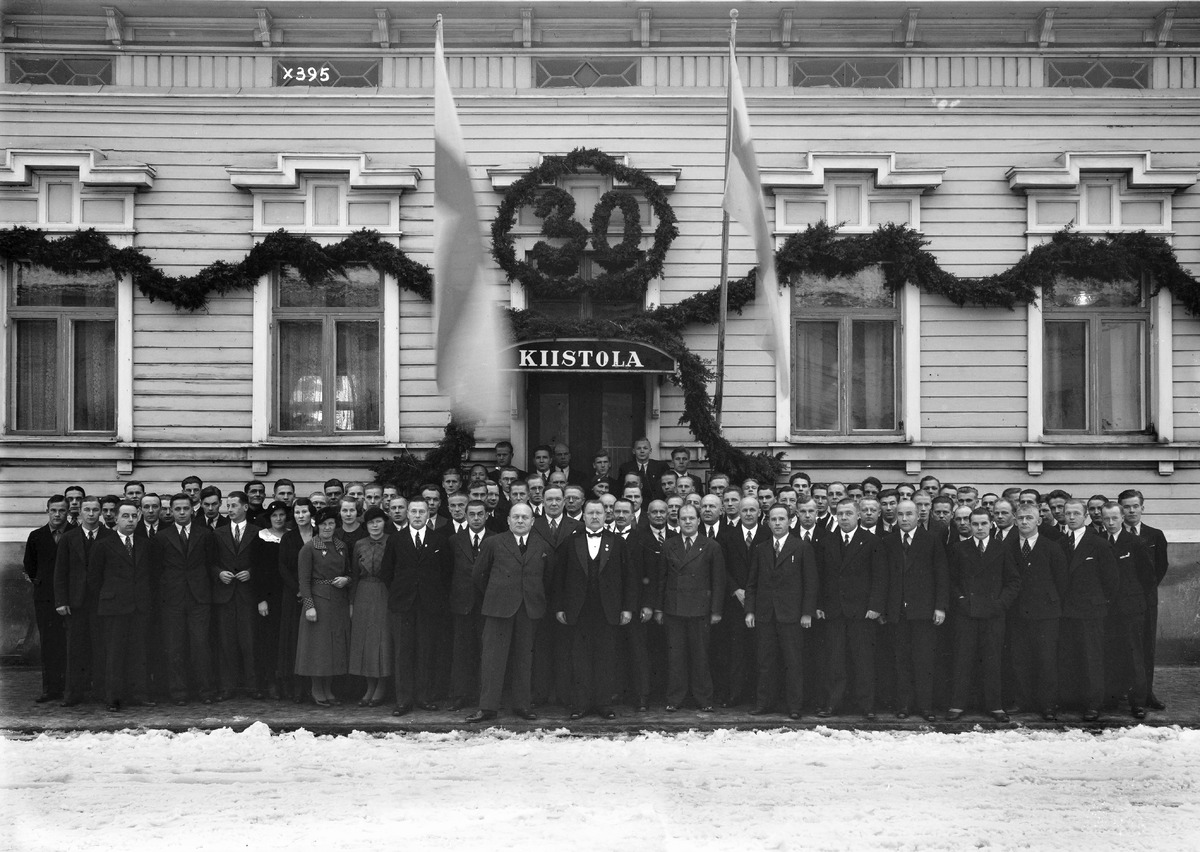
Oulun Pyrinnön 30-vuotispäivänä pidetyn juhlakokouksen osanottajat seuran talon edustalla
The participants of the meeting at the 30th anniversary party of Oulun Pyrintö in front of the club's building
sisällön kuvaus: Oulun Pyrinnön 30-vuotispäivänä pidetyn juhlakokouksen osanottajat seuran talon edustalla 19.11.1934. content description: The participants of the meeting at the 30th anniversary party of Oulun Pyrintö in front of the club's building on November 19, 1934.
Vuosi: 1934
Paikka: Suomi, Oulu, Suomi, Pohjois-Pohjanmaa, Oulu
Aiheet: Oulun Pyrintö; ulkokuva; ryhmäkuva; urheiluseurat; merkkipäivät; kokoukset; meetings; anniversaries; sports clubs